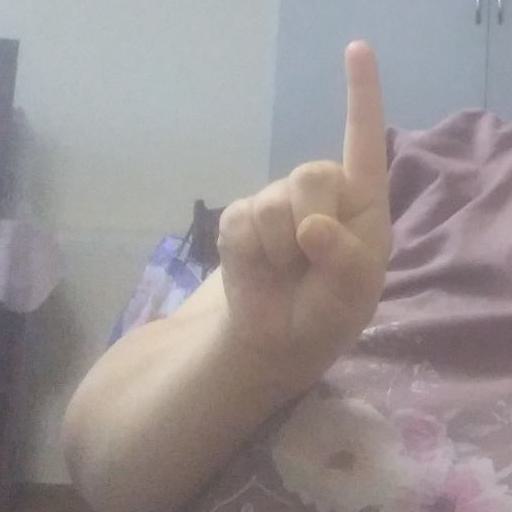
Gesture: one